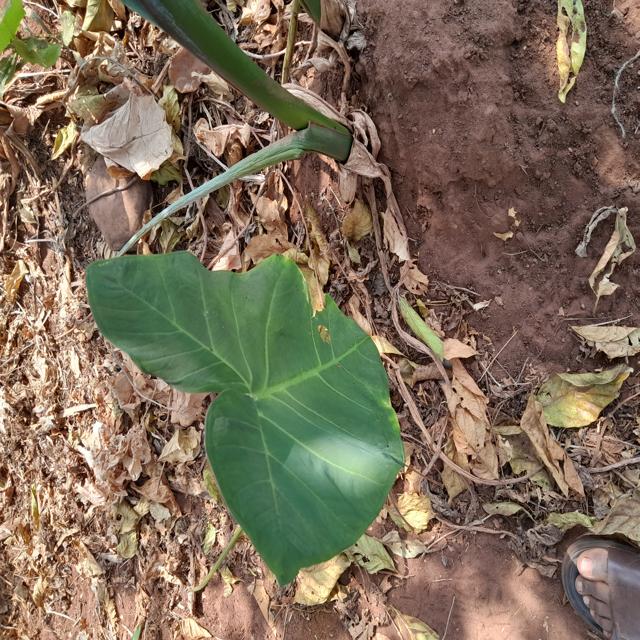
Label: Healthy